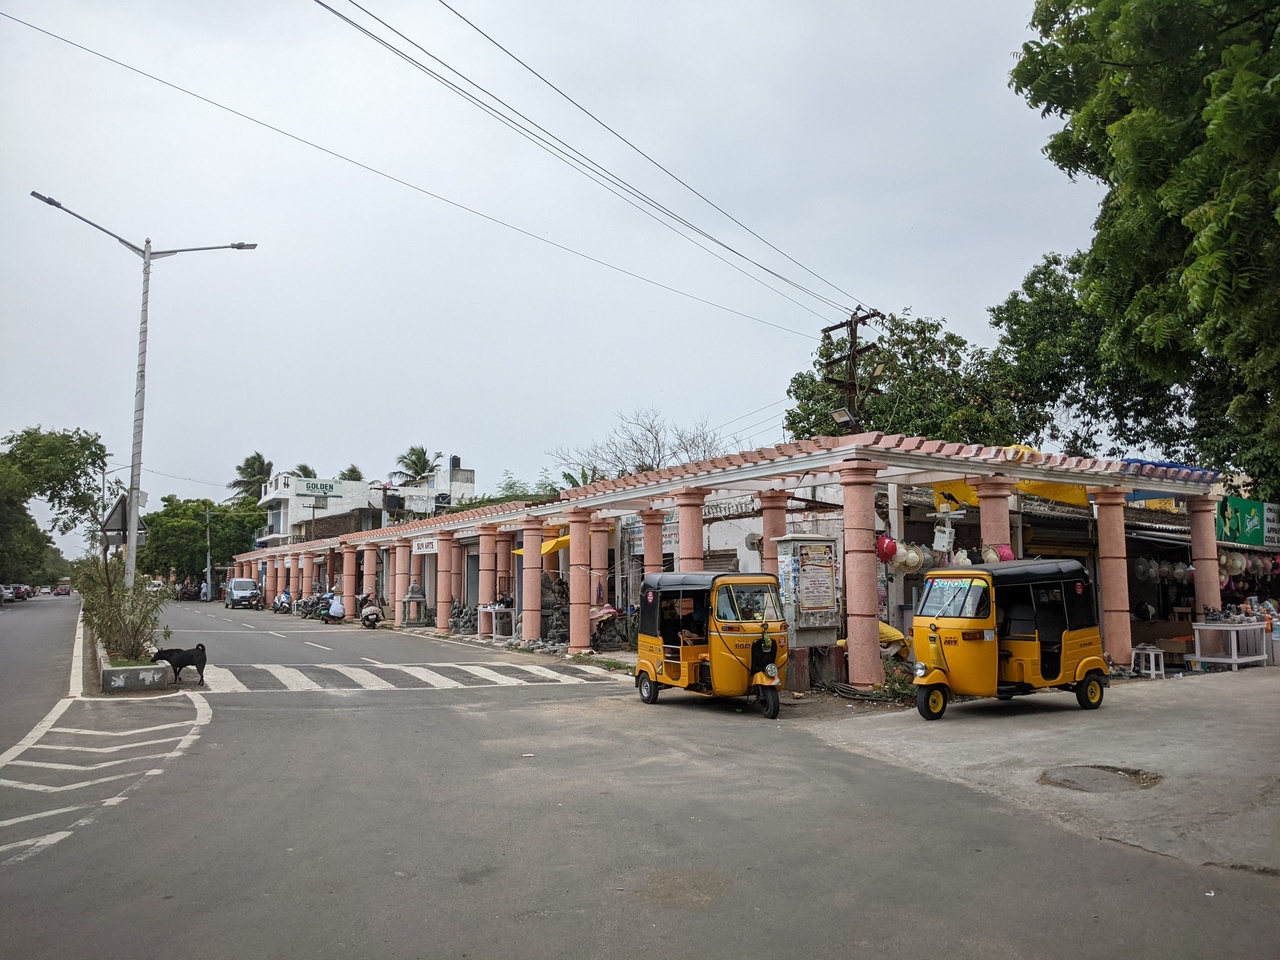
The Group of Monuments at Mahabalipuram is a collection of 7th- and 8th-century CE religious monuments in the coastal resort town of Mahabalipuram, Tamil Nadu, India and a UNESCO World Heritage Site. It is on the Coromandel Coast of the Bay of Bengal, about 60 kilometres south of Chennai.